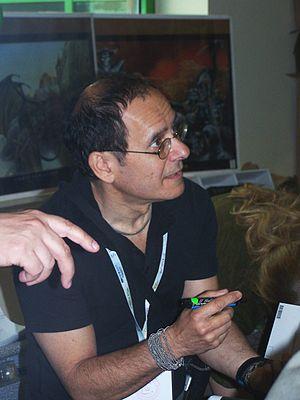
Chris Achilleos, né en 1947 à Famagouste, est un peintre britannique connu pour ses pin-ups dans le style fantasy.